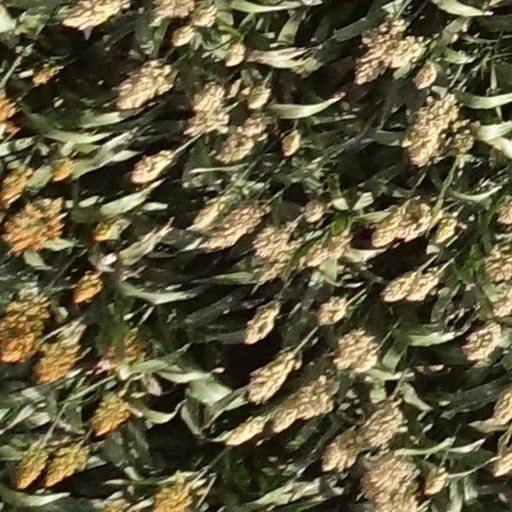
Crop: sorghum